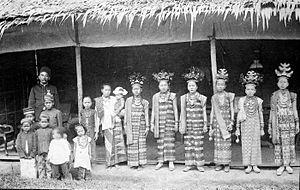
Lampung est une province d'Indonésie située à l'extrémité sud de l'île de Sumatra. Sa capitale est Bandar Lampung.